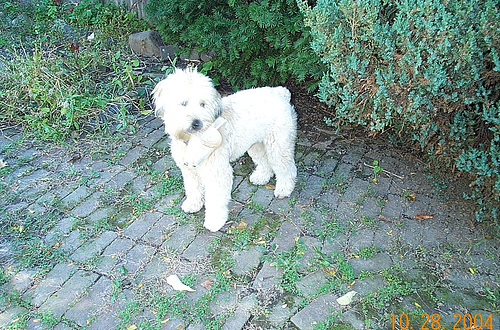
Animal: dog
Breed: wheaten terrier